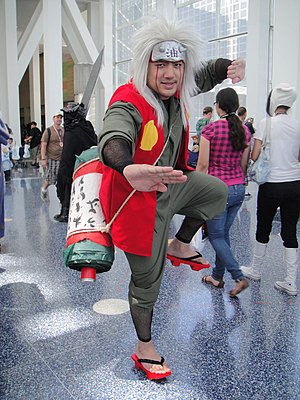
Jiraiya
Cosplayer udklædt som Jiraiya
Jiraiya er en fiktiv figur i manga- og anime-serien Naruto og er en noget speciel ninja, ikke alene fordi han er en af De Legendariske Tre Sannin, men også fordi han siden sin barndom har haft en stor fascination af det modsatte køn, hvilket oftest har bragt ham i store vanskeligheder, som da han blev grebet af Tsunade, hans tidligere holdkammerat, i at lure på pigerne på et kursted ved nogle varme kilder, hvor hun skadede ham dødeligt med sin umenneskelige styrke. Dette var den ene gang af i alt to gange, Jiraiya har været i alvorlig livsfare, hvor den anden gang skyldtes Uzumaki Naruto og den nihalede Kyuubi fanget i kroppen på Naruto.